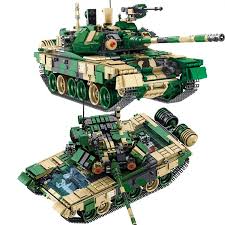
Label: T-90